C.C. Crews

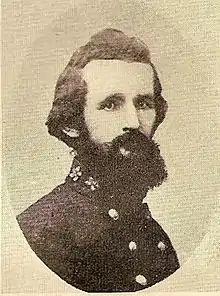

Charles Constantine Crews (September 3, 1829 – November 14, 1887) was an attorney, physician, railroad executive and Confederate Colonel in the American Civil War. Between 1862 and 1865, he participated in most of the Western Theater cavalry campaigns of Major General Joseph Wheeler, initially leading the 2nd Georgia Cavalry and eventually a cavalry brigade.